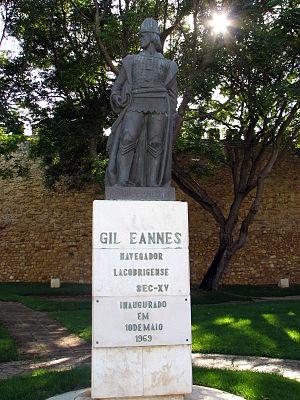
Gil Eanes ou Gil Eannes est un navigateur et explorateur portugais du XVᵉ siècle. Sa vie est très mal connue et très discutée. La plupart des informations proviennent de la Chronique de Guinée de Gomes Eanes de Zurara.